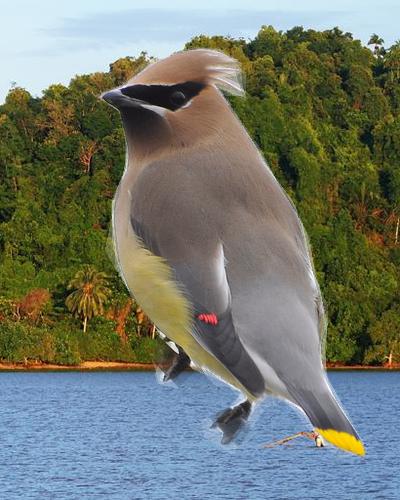
Bird species: Cedar_Waxwing
Bird type: landbird
Background: land